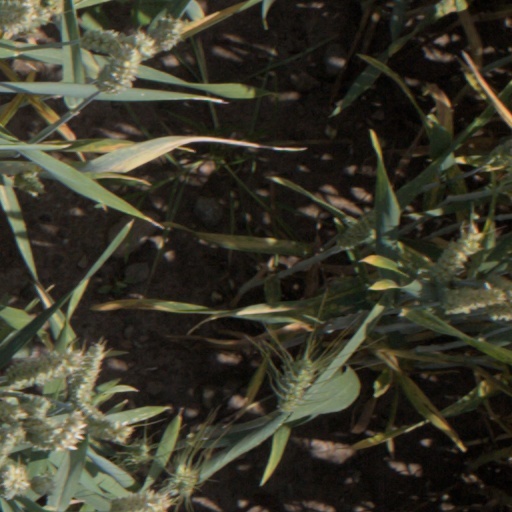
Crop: wheat